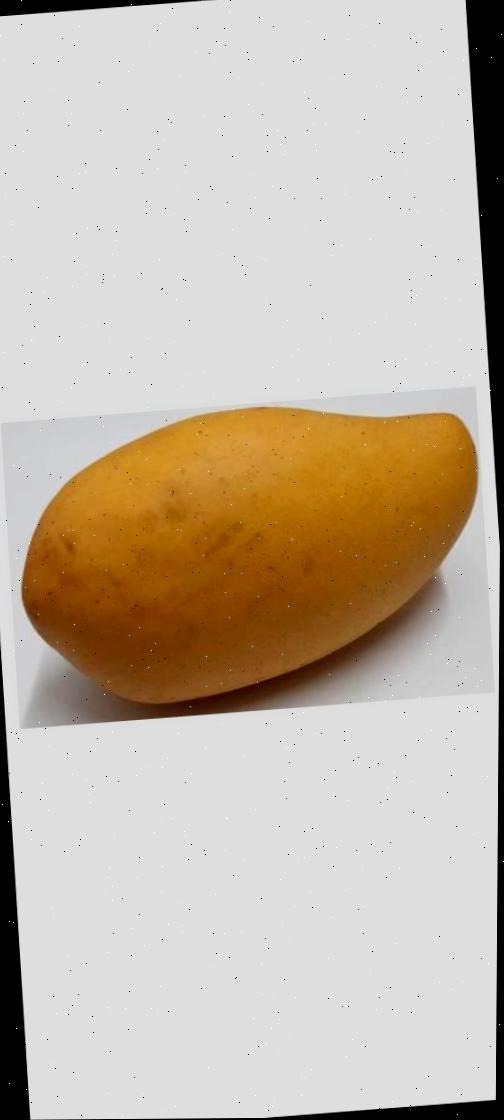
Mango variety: Katimon